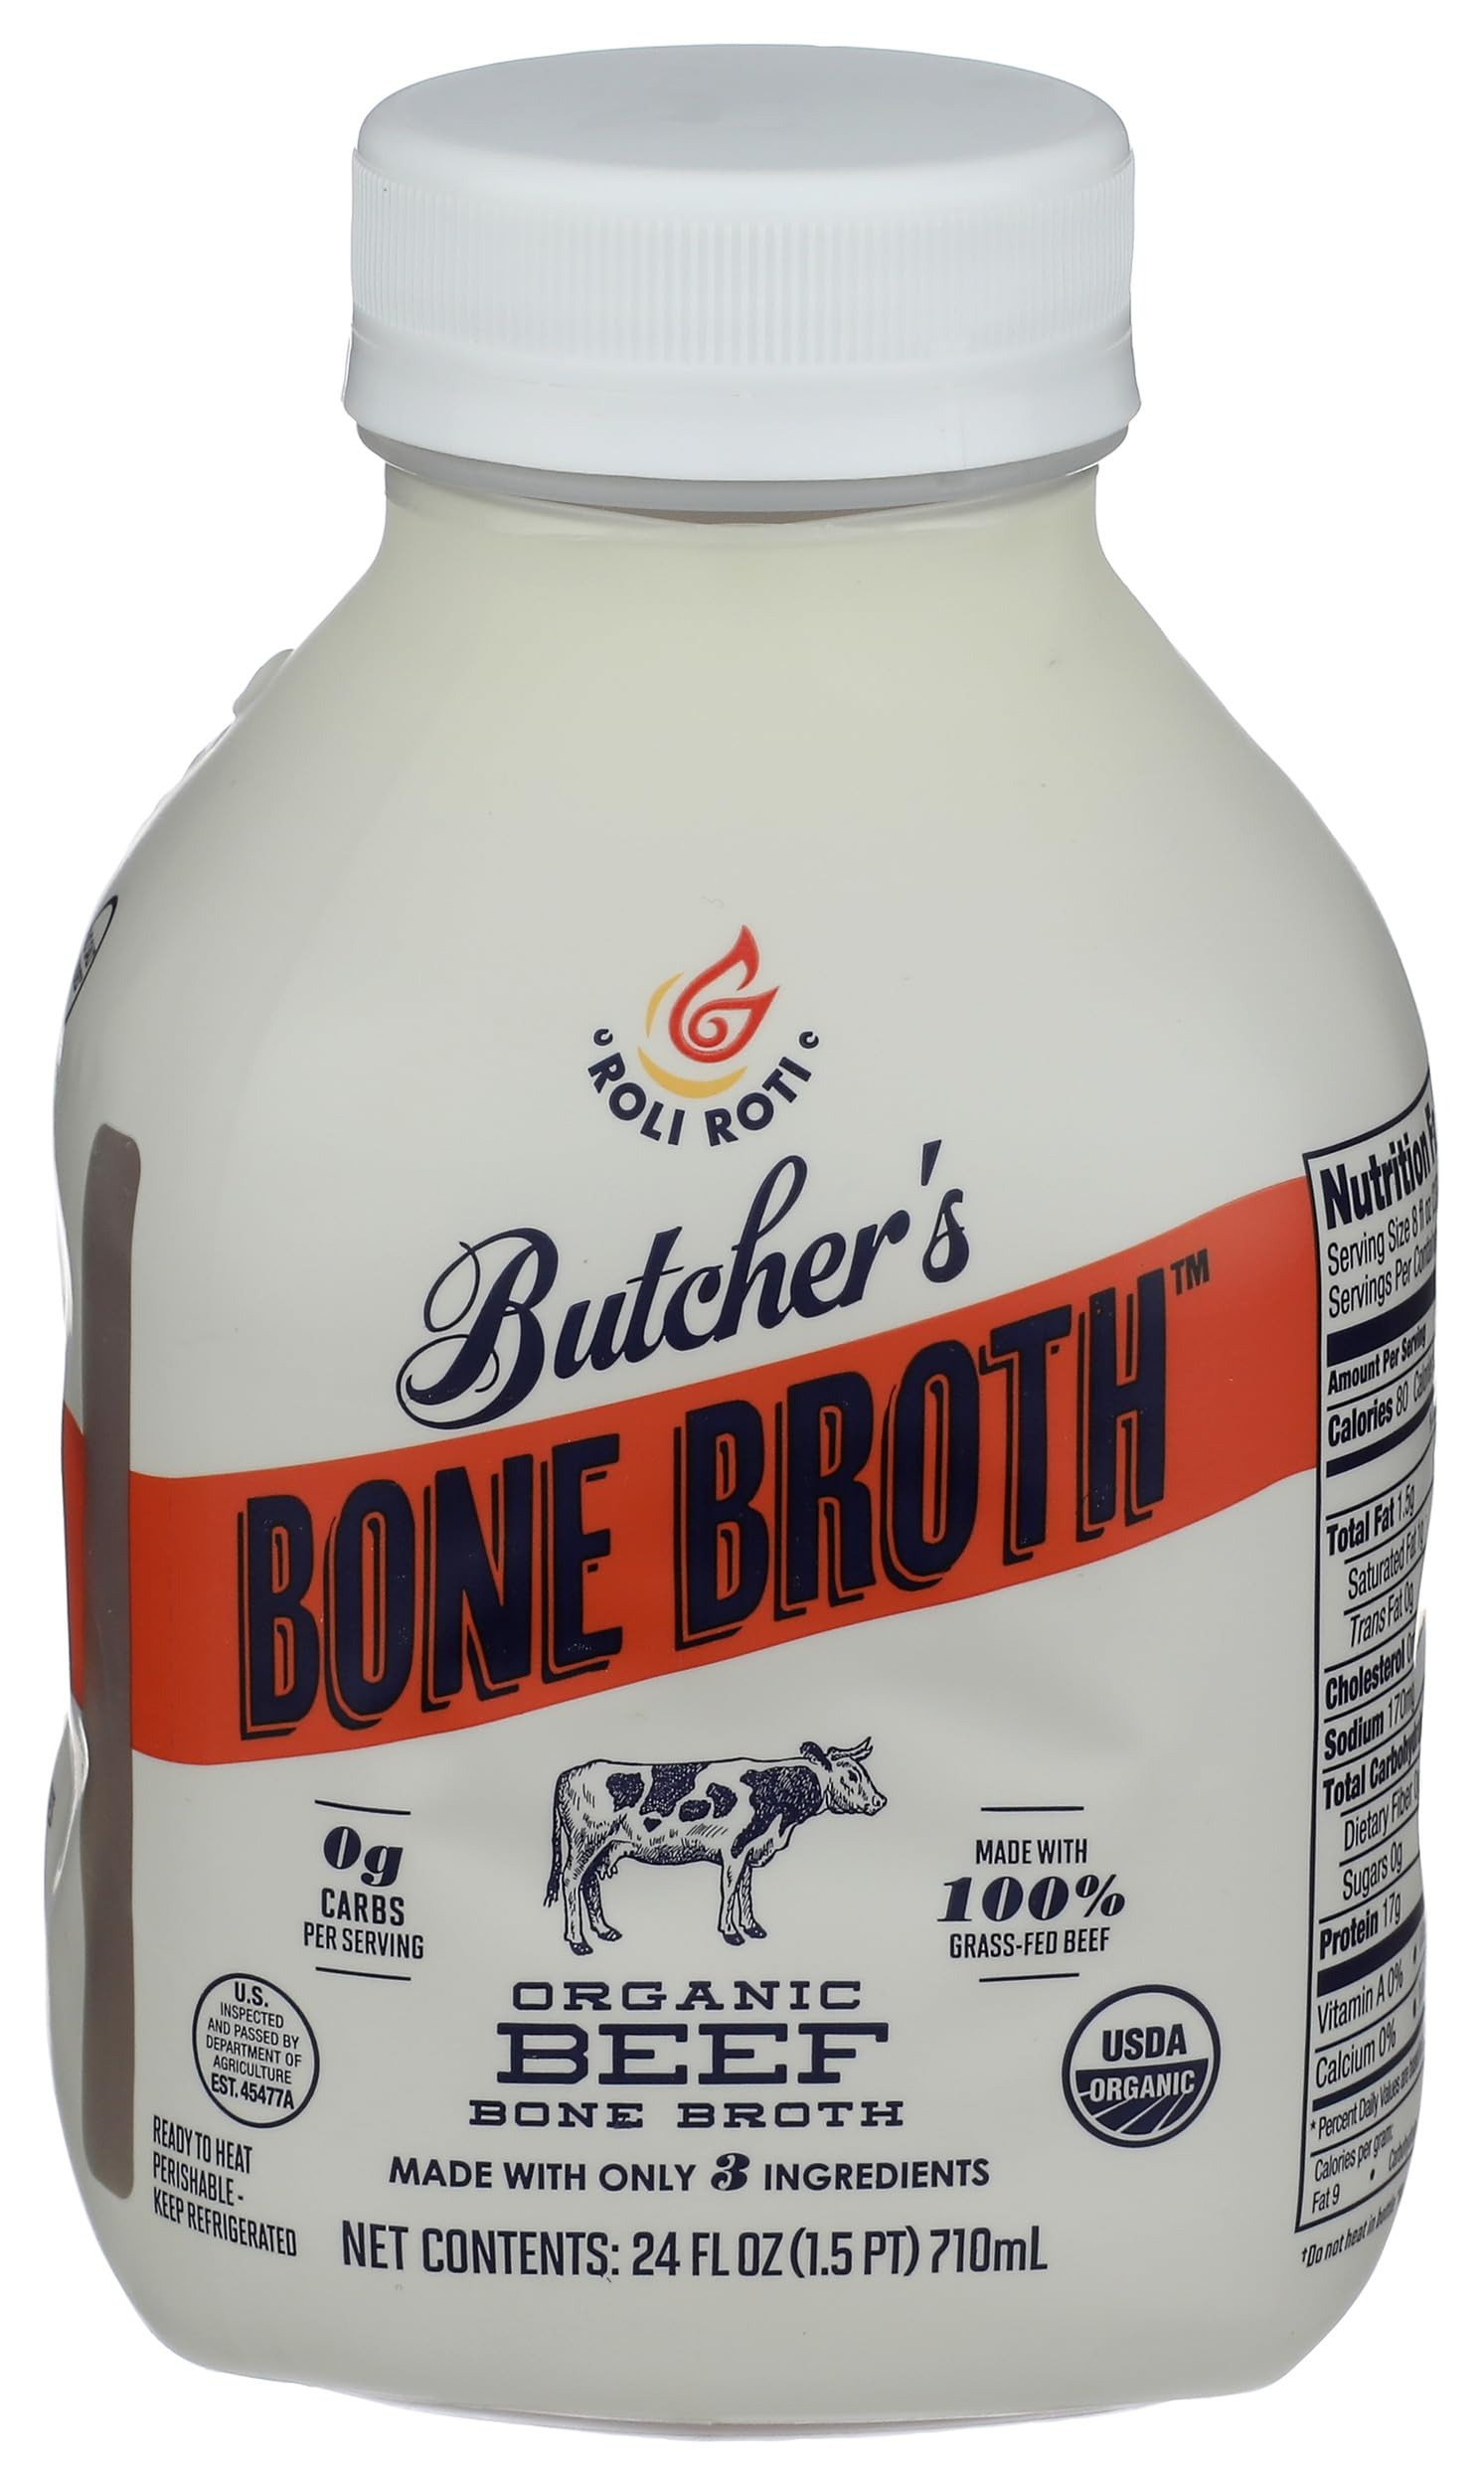
Item Name: Roli Roti, Broth Butchers Beef Bone, 24 Ounce
Product Description: Roli roti butcher's bone broth organic beef broth makes an excellent base for your homemade soups and stews. Made by simmering grass-fed and finished beef for 48 hours, this hearty bone broth also works well for seasoning rice and potatoes or making gravies and sauces. Alternatively, keep this 24 fl oz bottle in your refrigerator, and heat it up for sipping when you want a paleo-friendly snack.
Value: 24.0
Unit: Fl Oz

Price: 8.64